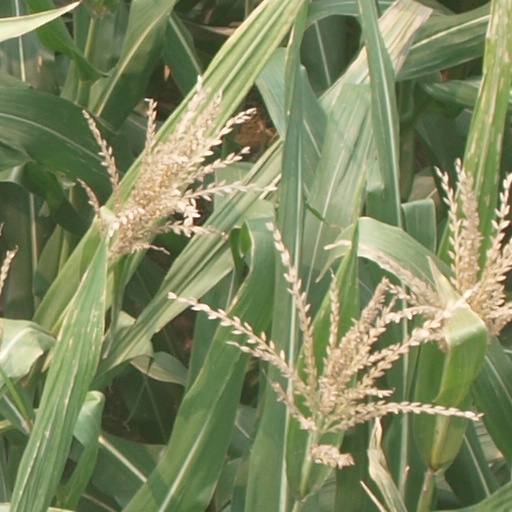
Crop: maize; corn